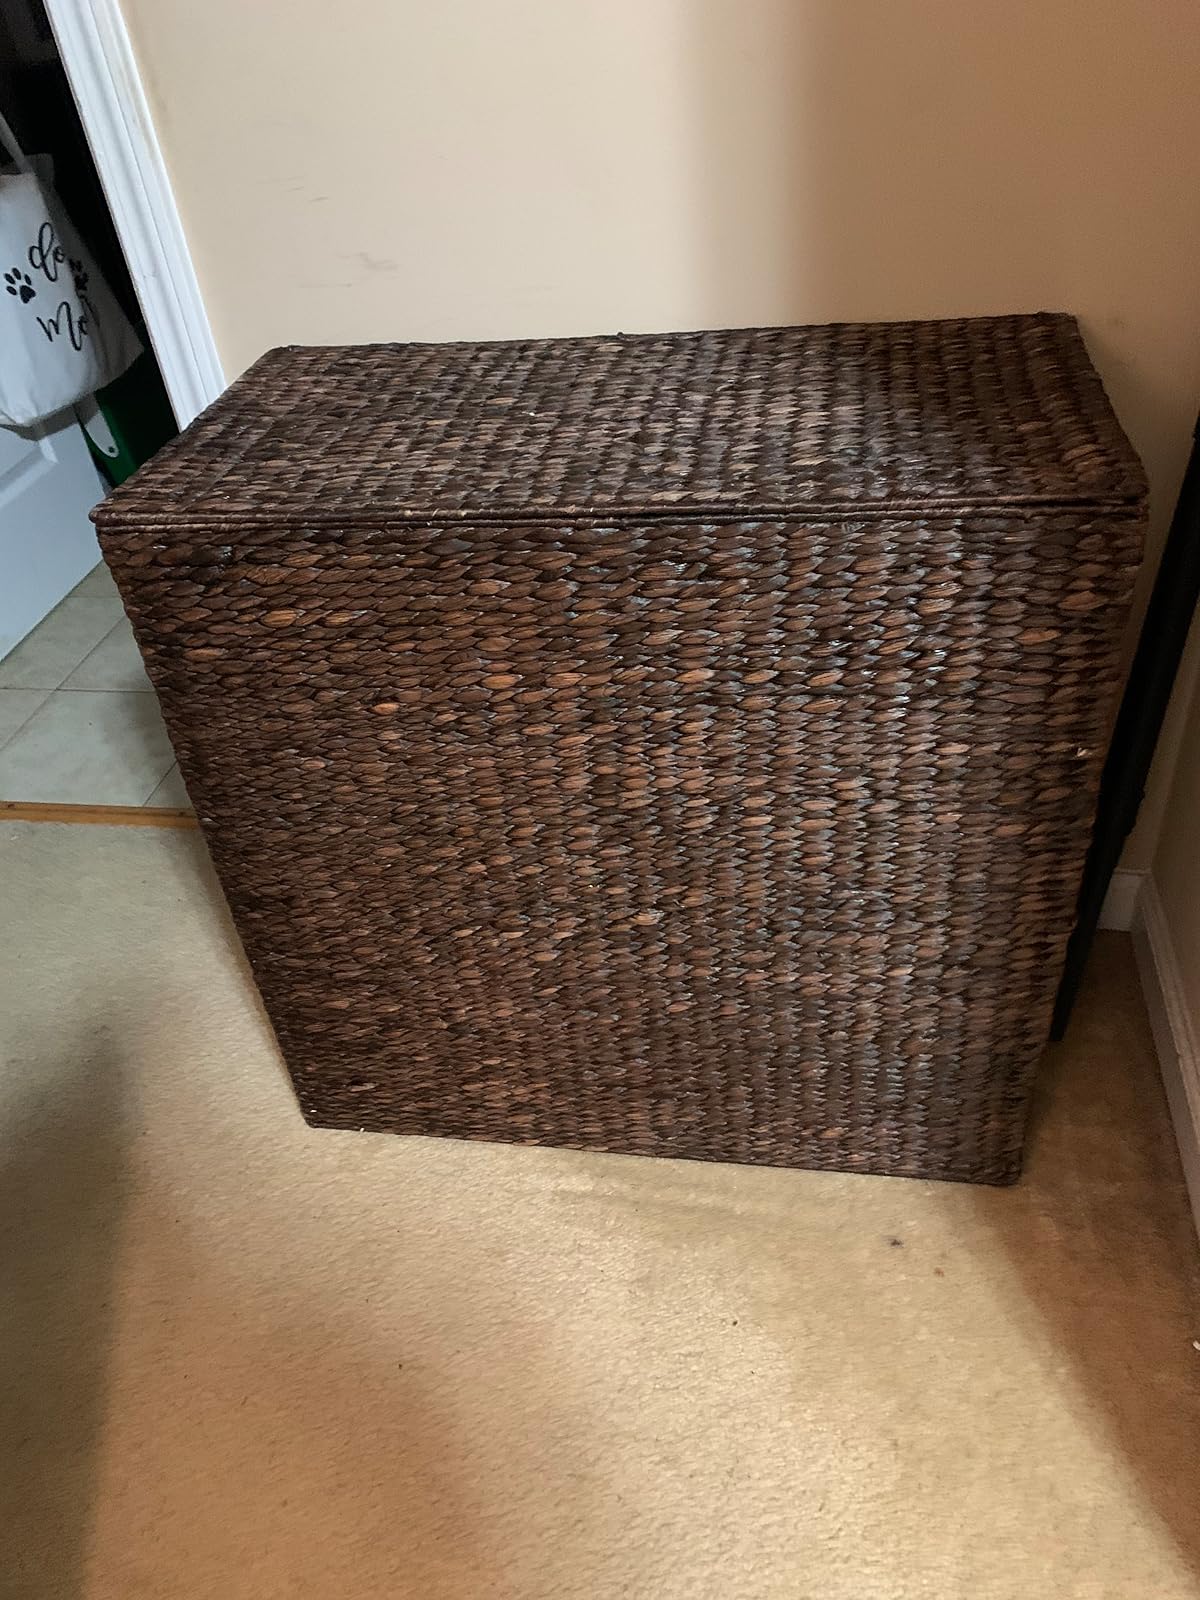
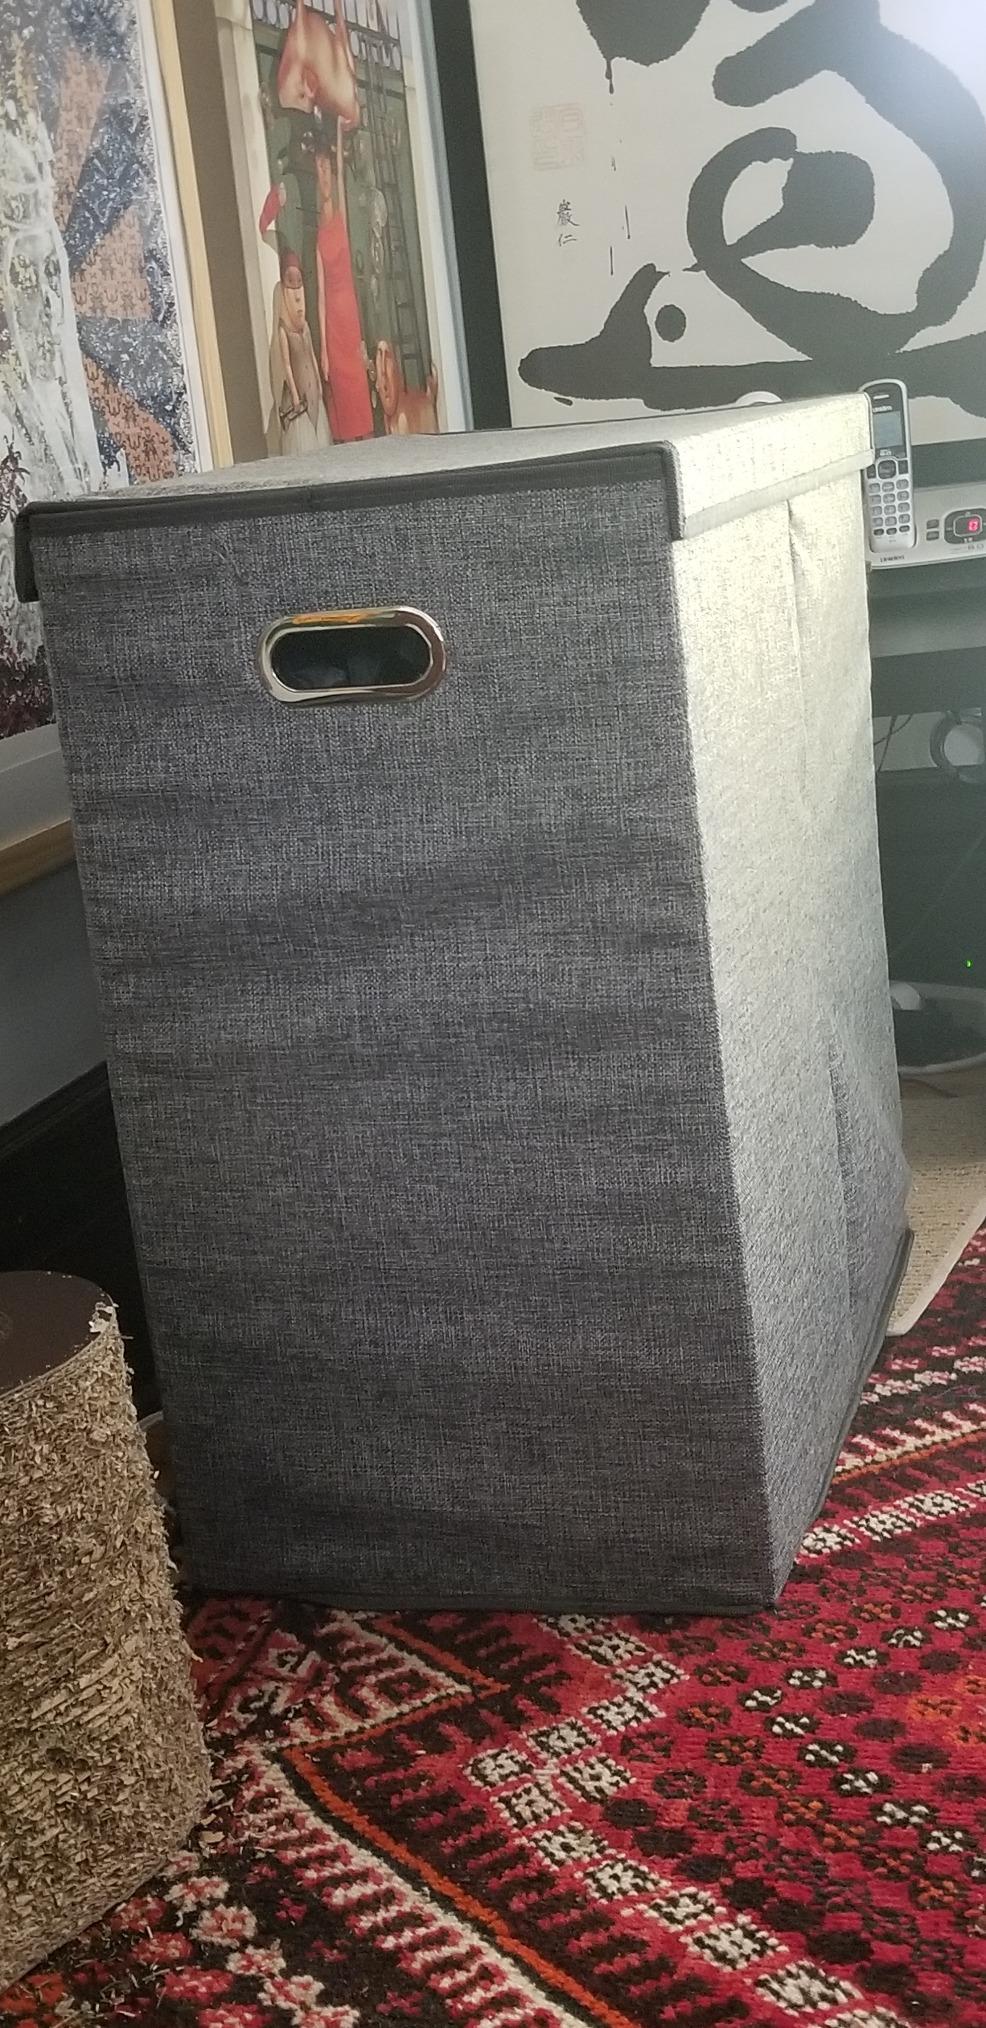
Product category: items_hamper
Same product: no